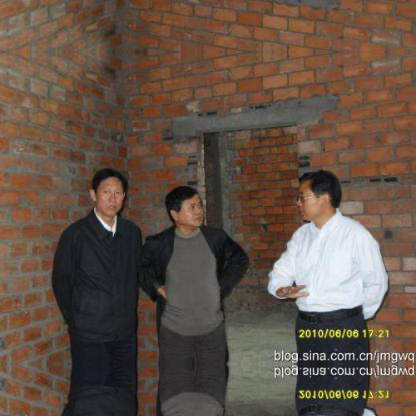
Objects in the image:
label: head
label: head
label: head